2012 Roger Federer tennis season

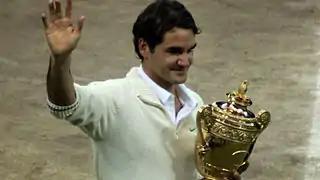
Roger Federer won his seventh Wimbledon Championship, defeating British hope Andy Murray.

Federer finished his grass court season at the Wimbledon Championships, where he was the third seed and a six-time champion. He was bidding to equal Pete Sampras' record of seven Wimbledon titles won. Federer faced Spaniard Albert Ramos in the first round, and swept past him in less than an hour and a half, dropping only three games en route to his straight sets victory. He next played Italian Fabio Fognini, and dispatched him in similar fashion, winning in straight sets after losing only six games. The match was attended by the Prince of Wales and the Duchess of Cornwall (Charles and Camilla), both of whom met Federer following his win. In the third round, Federer faced Frenchman Julien Benneteau, whom he had lost to in their last encounter at the 2009 Paris Masters. He found himself down two sets to love after Benneteau's brilliant play won a break point in the first set and a tiebreak in the second set. However, Federer steeled himself and won the third set in less than half an hour. He then held off a comeback by Benneteau in a fourth-set tiebreak to level the match at two sets all. Federer broke Benneteau in the fifth set and held his lead to close the match out in three and a half hours. Federer's win over Benneteau marked the second time in the season and the eighth time in Federer's career that he came back from two sets down to win the match. Federer played Belgian Xavier Malisse in the fourth round, and recorded his 850th match win over four sets. Federer was down a break in the first set but broke Malisse back to force a tiebreak, which he won handily. After dropping only one game en route to winning the second set. Federer found his serve broken in the third set, which allowed Malisse to take a set off of Federer. Federer then broke Malisse in the middle of the fourth set to secure the lead, which he held to win the match in just over two hours. He faced Mikhail Youzhny, whom he has an undefeated record against, in the quarterfinals. In a match attended by The Duke and Duchess of Cambridge, Rod Laver, and Andre Agassi and his wife Steffi Graf, Federer steamrollered over Youzhny in just over one and a half hours, dropping only five games in his victory.